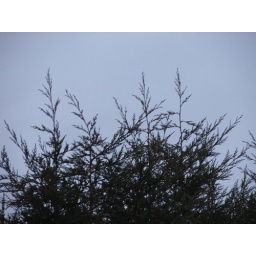
trees in the sky